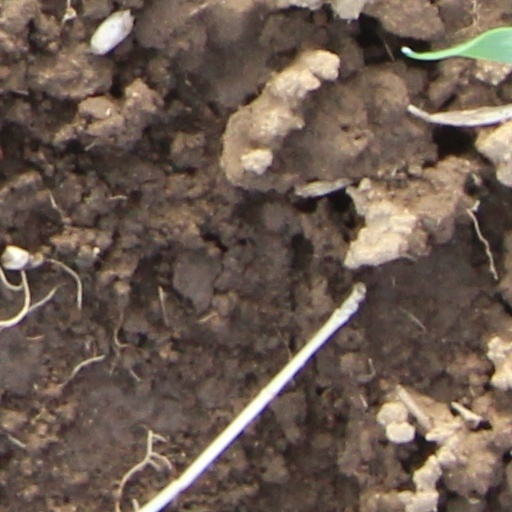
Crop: wheat